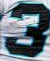
Number: 3